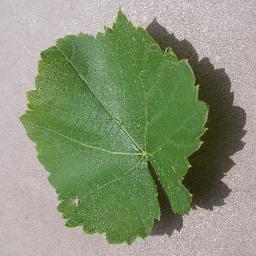
Label: Grape___healthy